Eastern green mamba

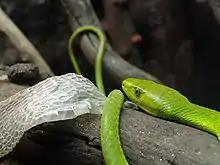
A bright green snake on a log next to shedded skin

A diurnal species, the eastern green mamba is active by day and sleeps at night coiled up in foliage or rarely a hollow within the trunk or branch. An agile snake and an adept climber, it is not often found on the ground though may come down to bask in the morning sun . (thermoregulation). A 27-day study of the movement patterns of two adults found their activity area to be relatively small, comparable to other predators who ambush prey rather than hunt (in contrast to most elapid species, including other mambas, who tend to hunt and forage). The study's preliminary evidence shed light on the species' feeding methods, suggesting it may be primarily an ambush predator due to its sit-and-wait behaviour. This evidence does not preclude active foraging, however; a specimen was also observed systematically hunting a sleeping bat.